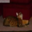
Label: cat